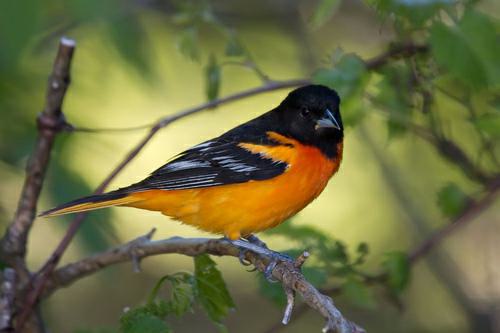
A photo of a baltimore oriole